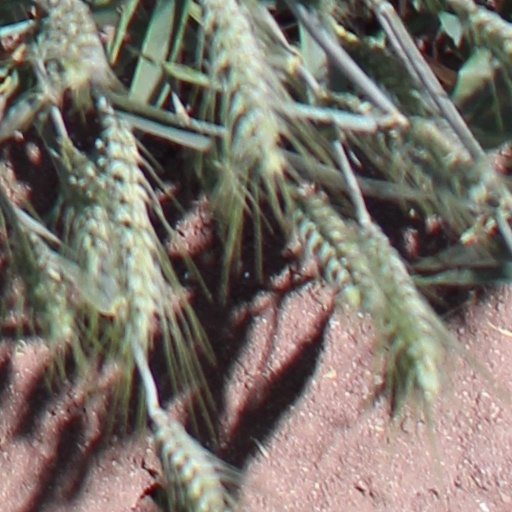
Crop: wheat